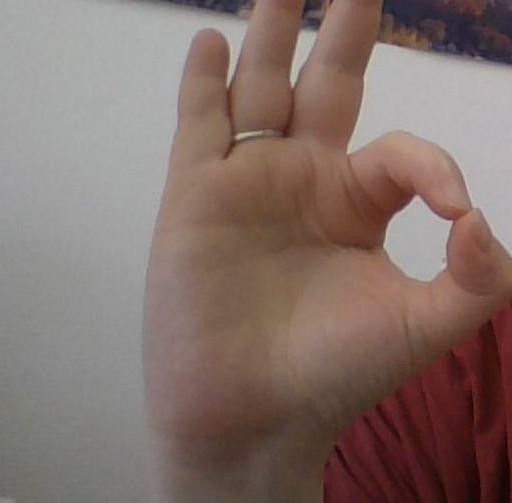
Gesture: ok